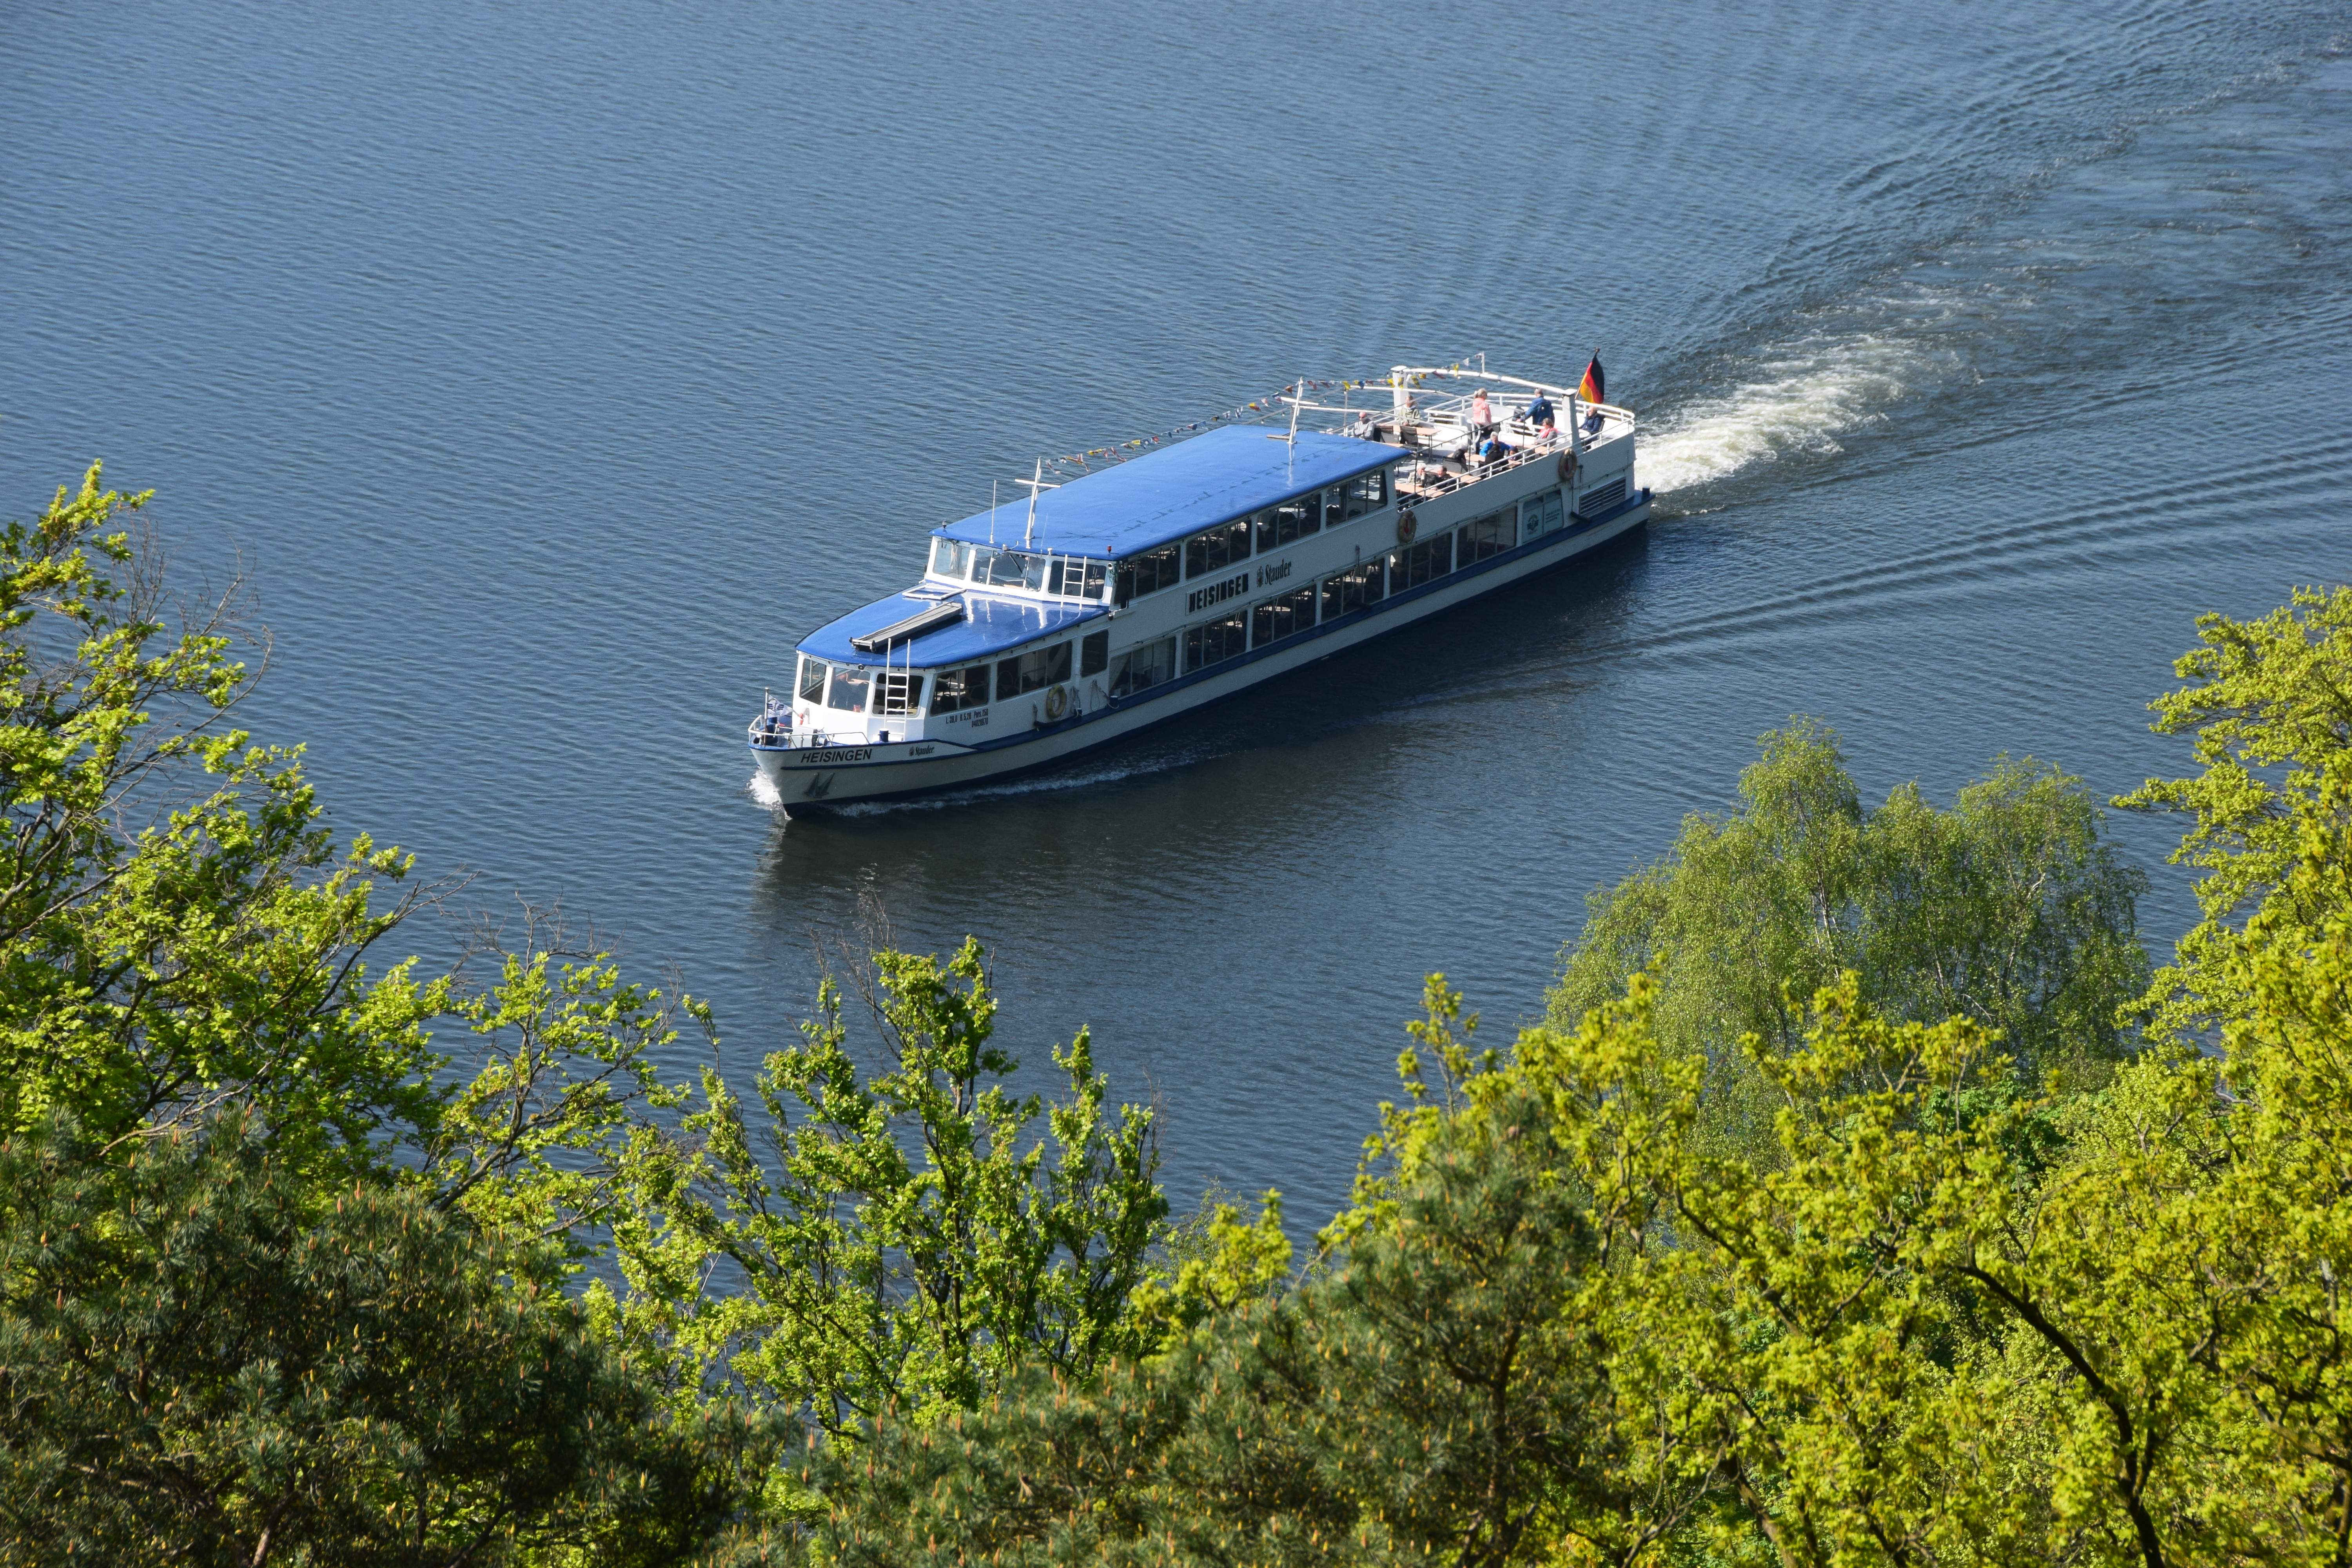
natural, water, boat, water resources, vehicle, watercraft, naval architecture, lake, watercourse, plant, ship, waterway, passenger ship, automotive wheel system, public transport, water transportation, channel, reservoir, sound, landscape, loch, transport, river